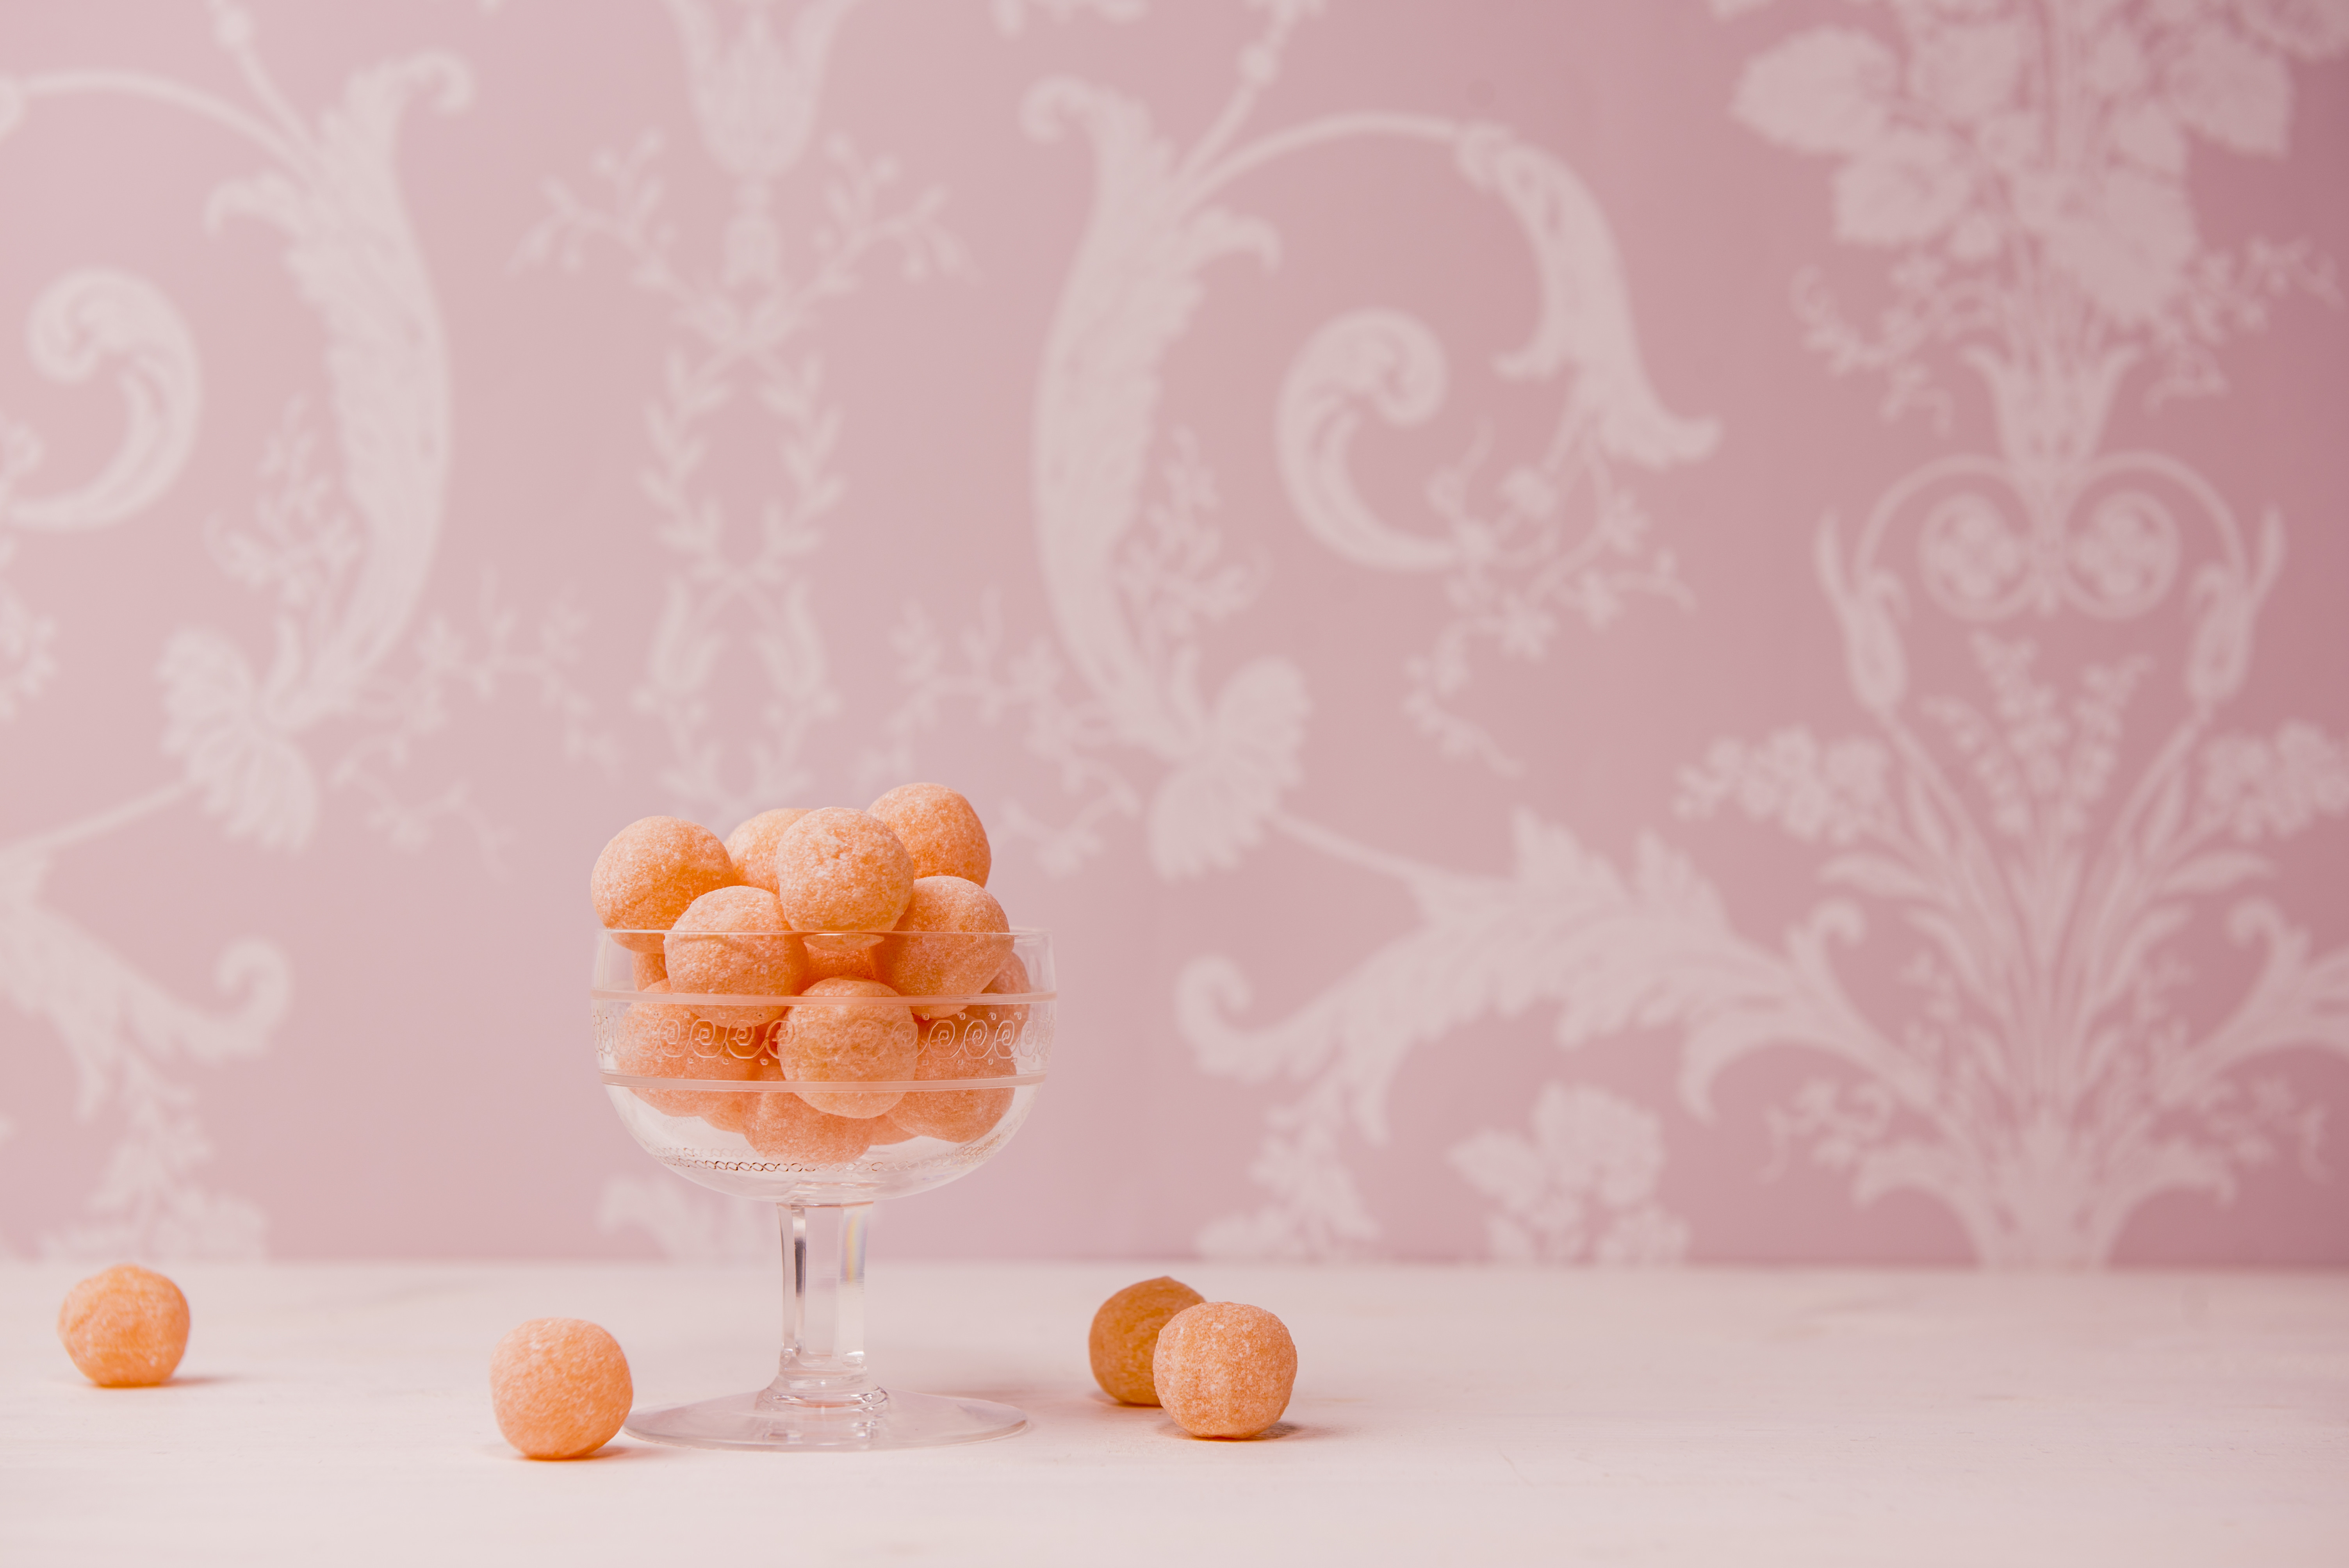
flower, petal, heart, pattern, pink, lighting, design, wallpaper